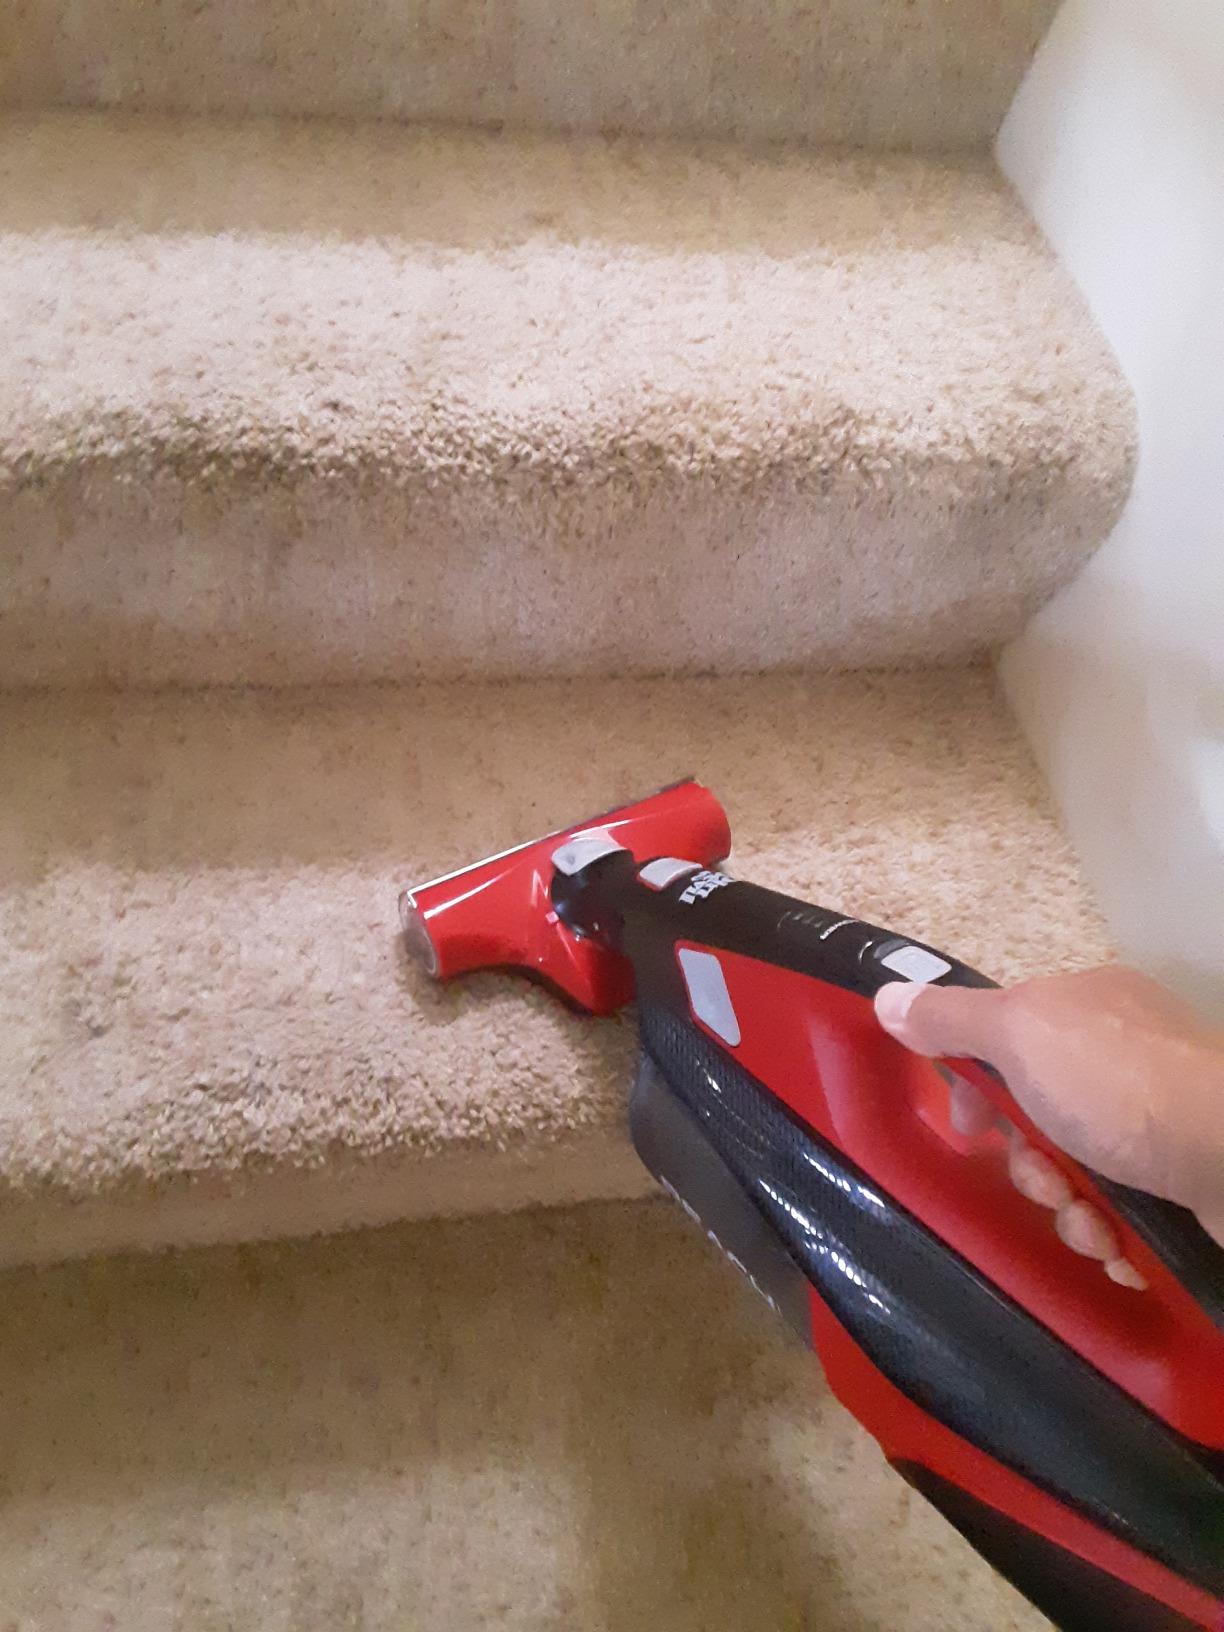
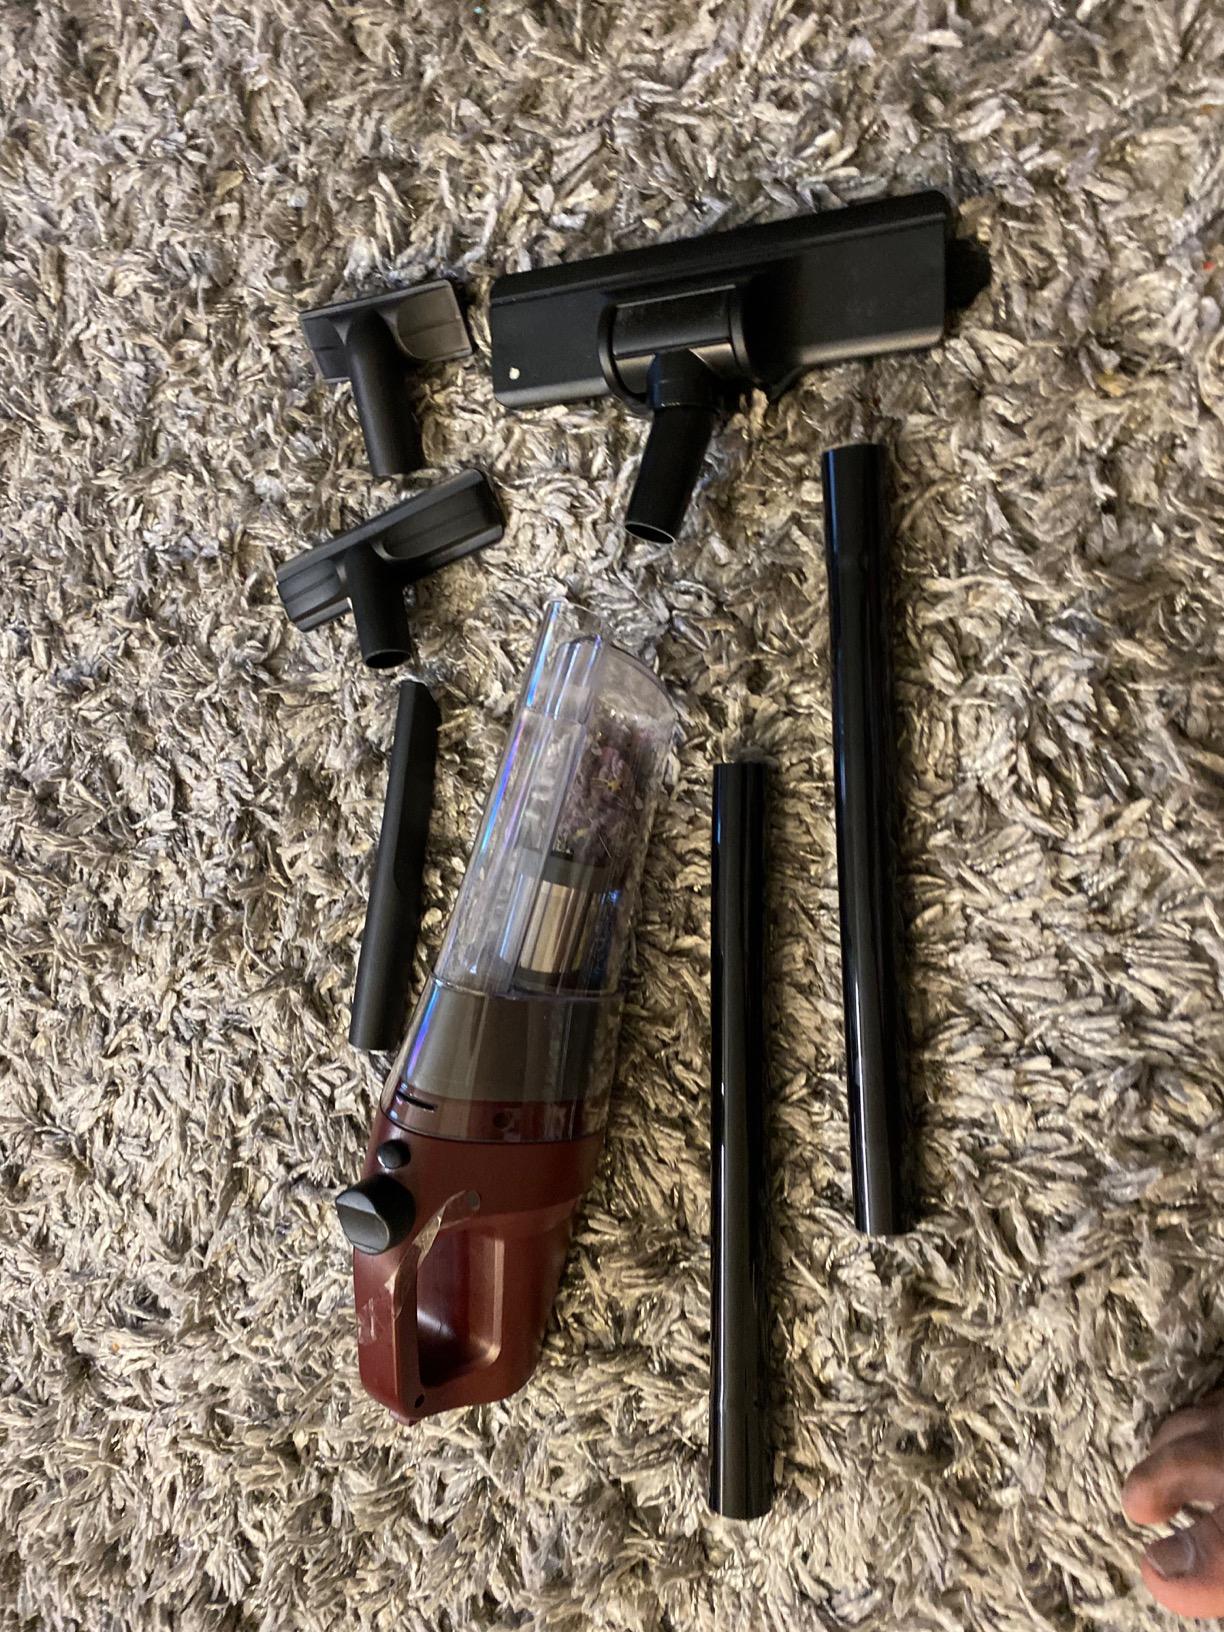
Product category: items_vacuum
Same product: no